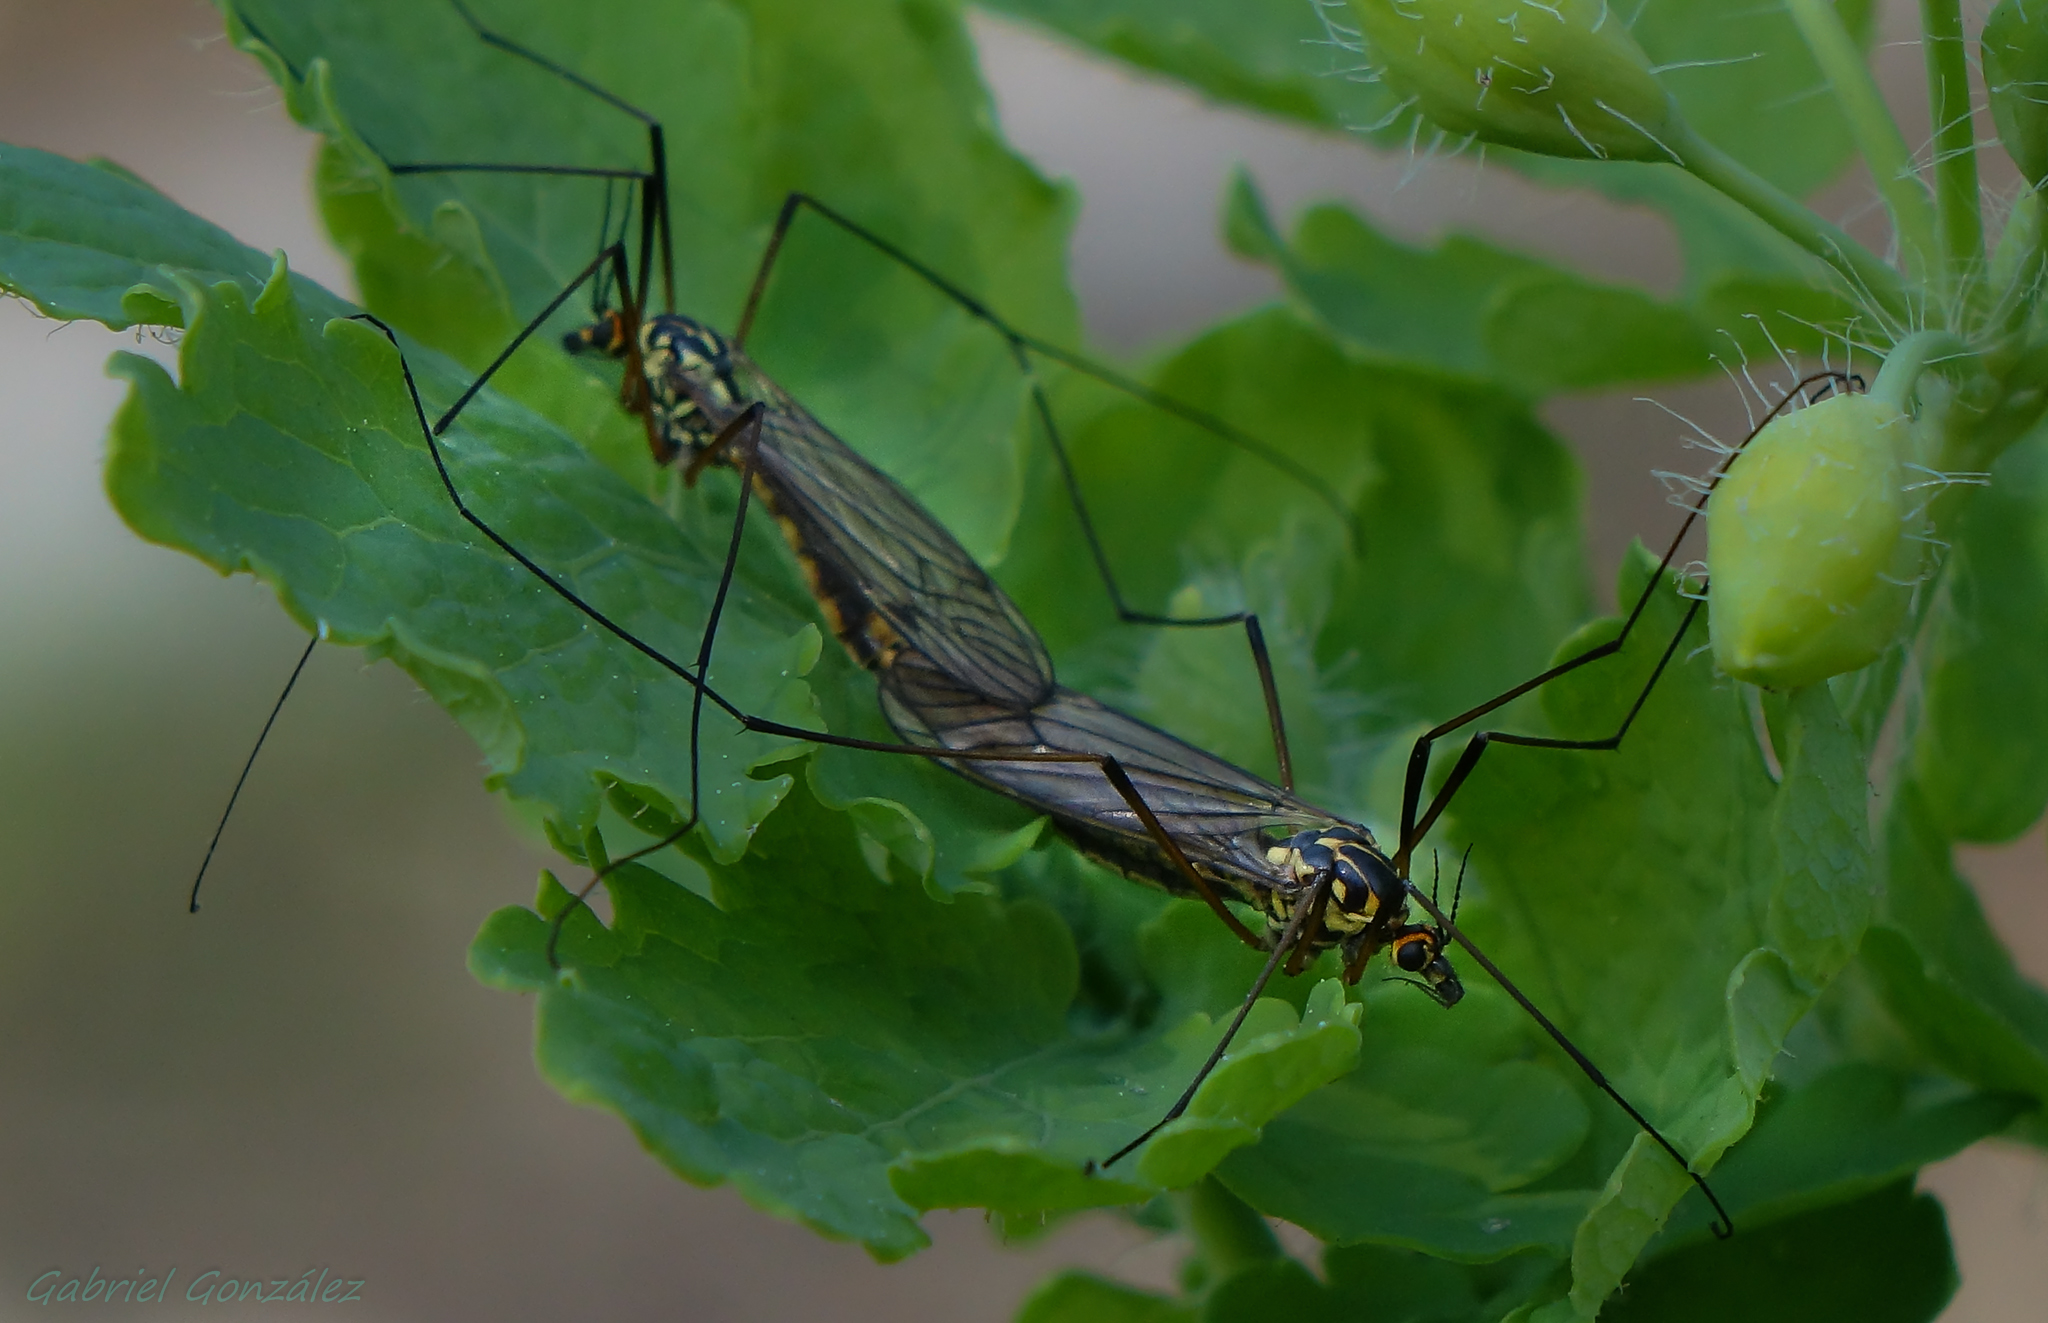
nature, wing, leaf, green, insect, macro, fauna, invertebrate, animals, naturaleza, grasshopper, ggl1, gaby1, xovesphoto, animales, sonyrx10, rx10, gphoto, xelodegalicia, macro photography, arthropod, gabrielcoru a, net winged insects, cricket like insect